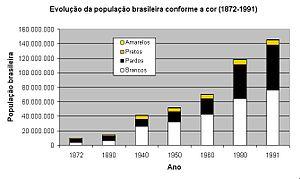
Le terme Afro-Brésiliens désigne les habitants noirs du Brésil, lesquels sont généralement des descendants d’esclaves originaires d’Afrique. Ce terme n’est pas d’un usage très répandu au Brésil même, où constructions et classifications sociales reposent sur l’apparence plutôt que sur l’ascendance réelle ; les personnes présentant des traits africains visibles, en particulier une peau sombre, sont généralement nommés negros ou, moins communément, pretos. Les membres d’un autre groupe de population, les pardos, sont susceptibles également de posséder une ascendance africaine, à des degrés divers. En fonction des circonstances, ceux dont les traits africains sont plus patents seront souvent catalogués par les autres comme negros, et par conséquent tendront à s’identifier eux-mêmes comme tels, au contraire de ceux chez qui ces traits sont plus discrets. Il importe de noter du reste que les termes pardo et preto sont peu usités en dehors du domaine des recensements statistiques, et que la société brésilienne dispose d’une panoplie de mots pour caractériser les personnes d’origine raciale mixte.